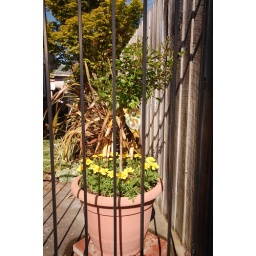
yellow rose & marigolds in pot